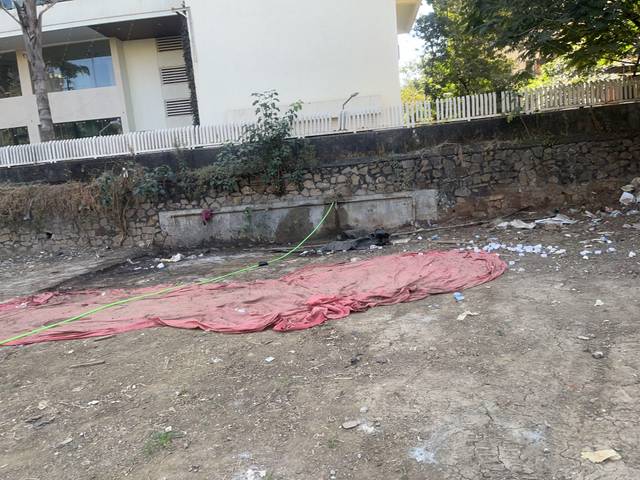
Region: India
Coordinates: 19.201, 72.845